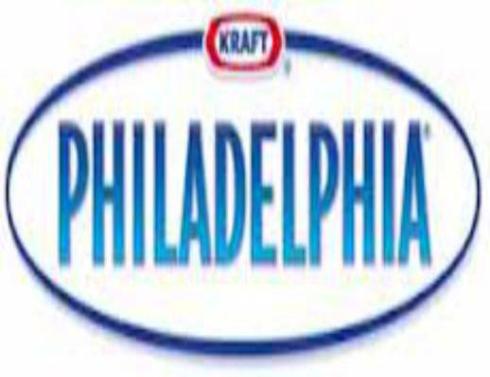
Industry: Food